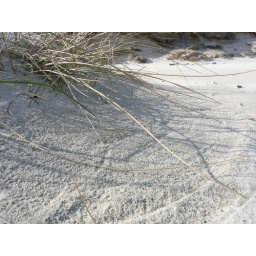
I love how this grass had been blowing in the sand and had scored these lines in there.